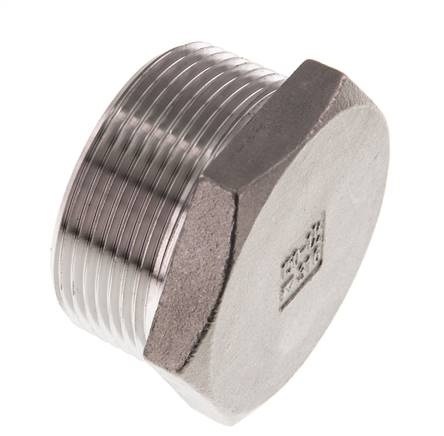
Verschlussstopfen Außenskt. NPT 1-1/2", 1.4408
Artikelnummer: 4050571723637 Property Value Werk­stoff 1.4408 Ge­win­de NPT 1-1/2" Gewicht 180 g / Stk. GTIN 4050571723637 Zollwarennummer 73071990
Category: Hardware > Plumbing > Plumbing Fittings & Supports > Plumbing Valves > Ball Valves